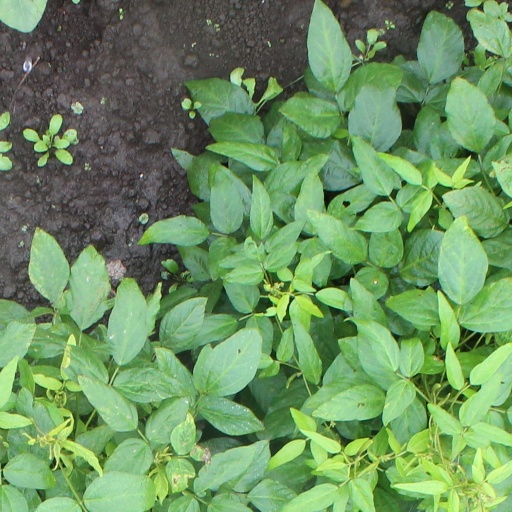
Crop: soybean